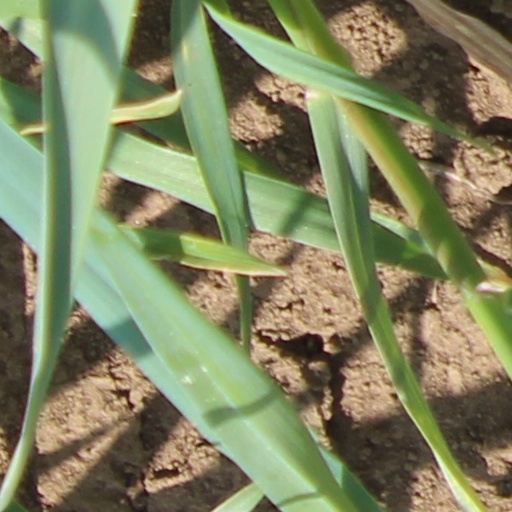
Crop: wheat